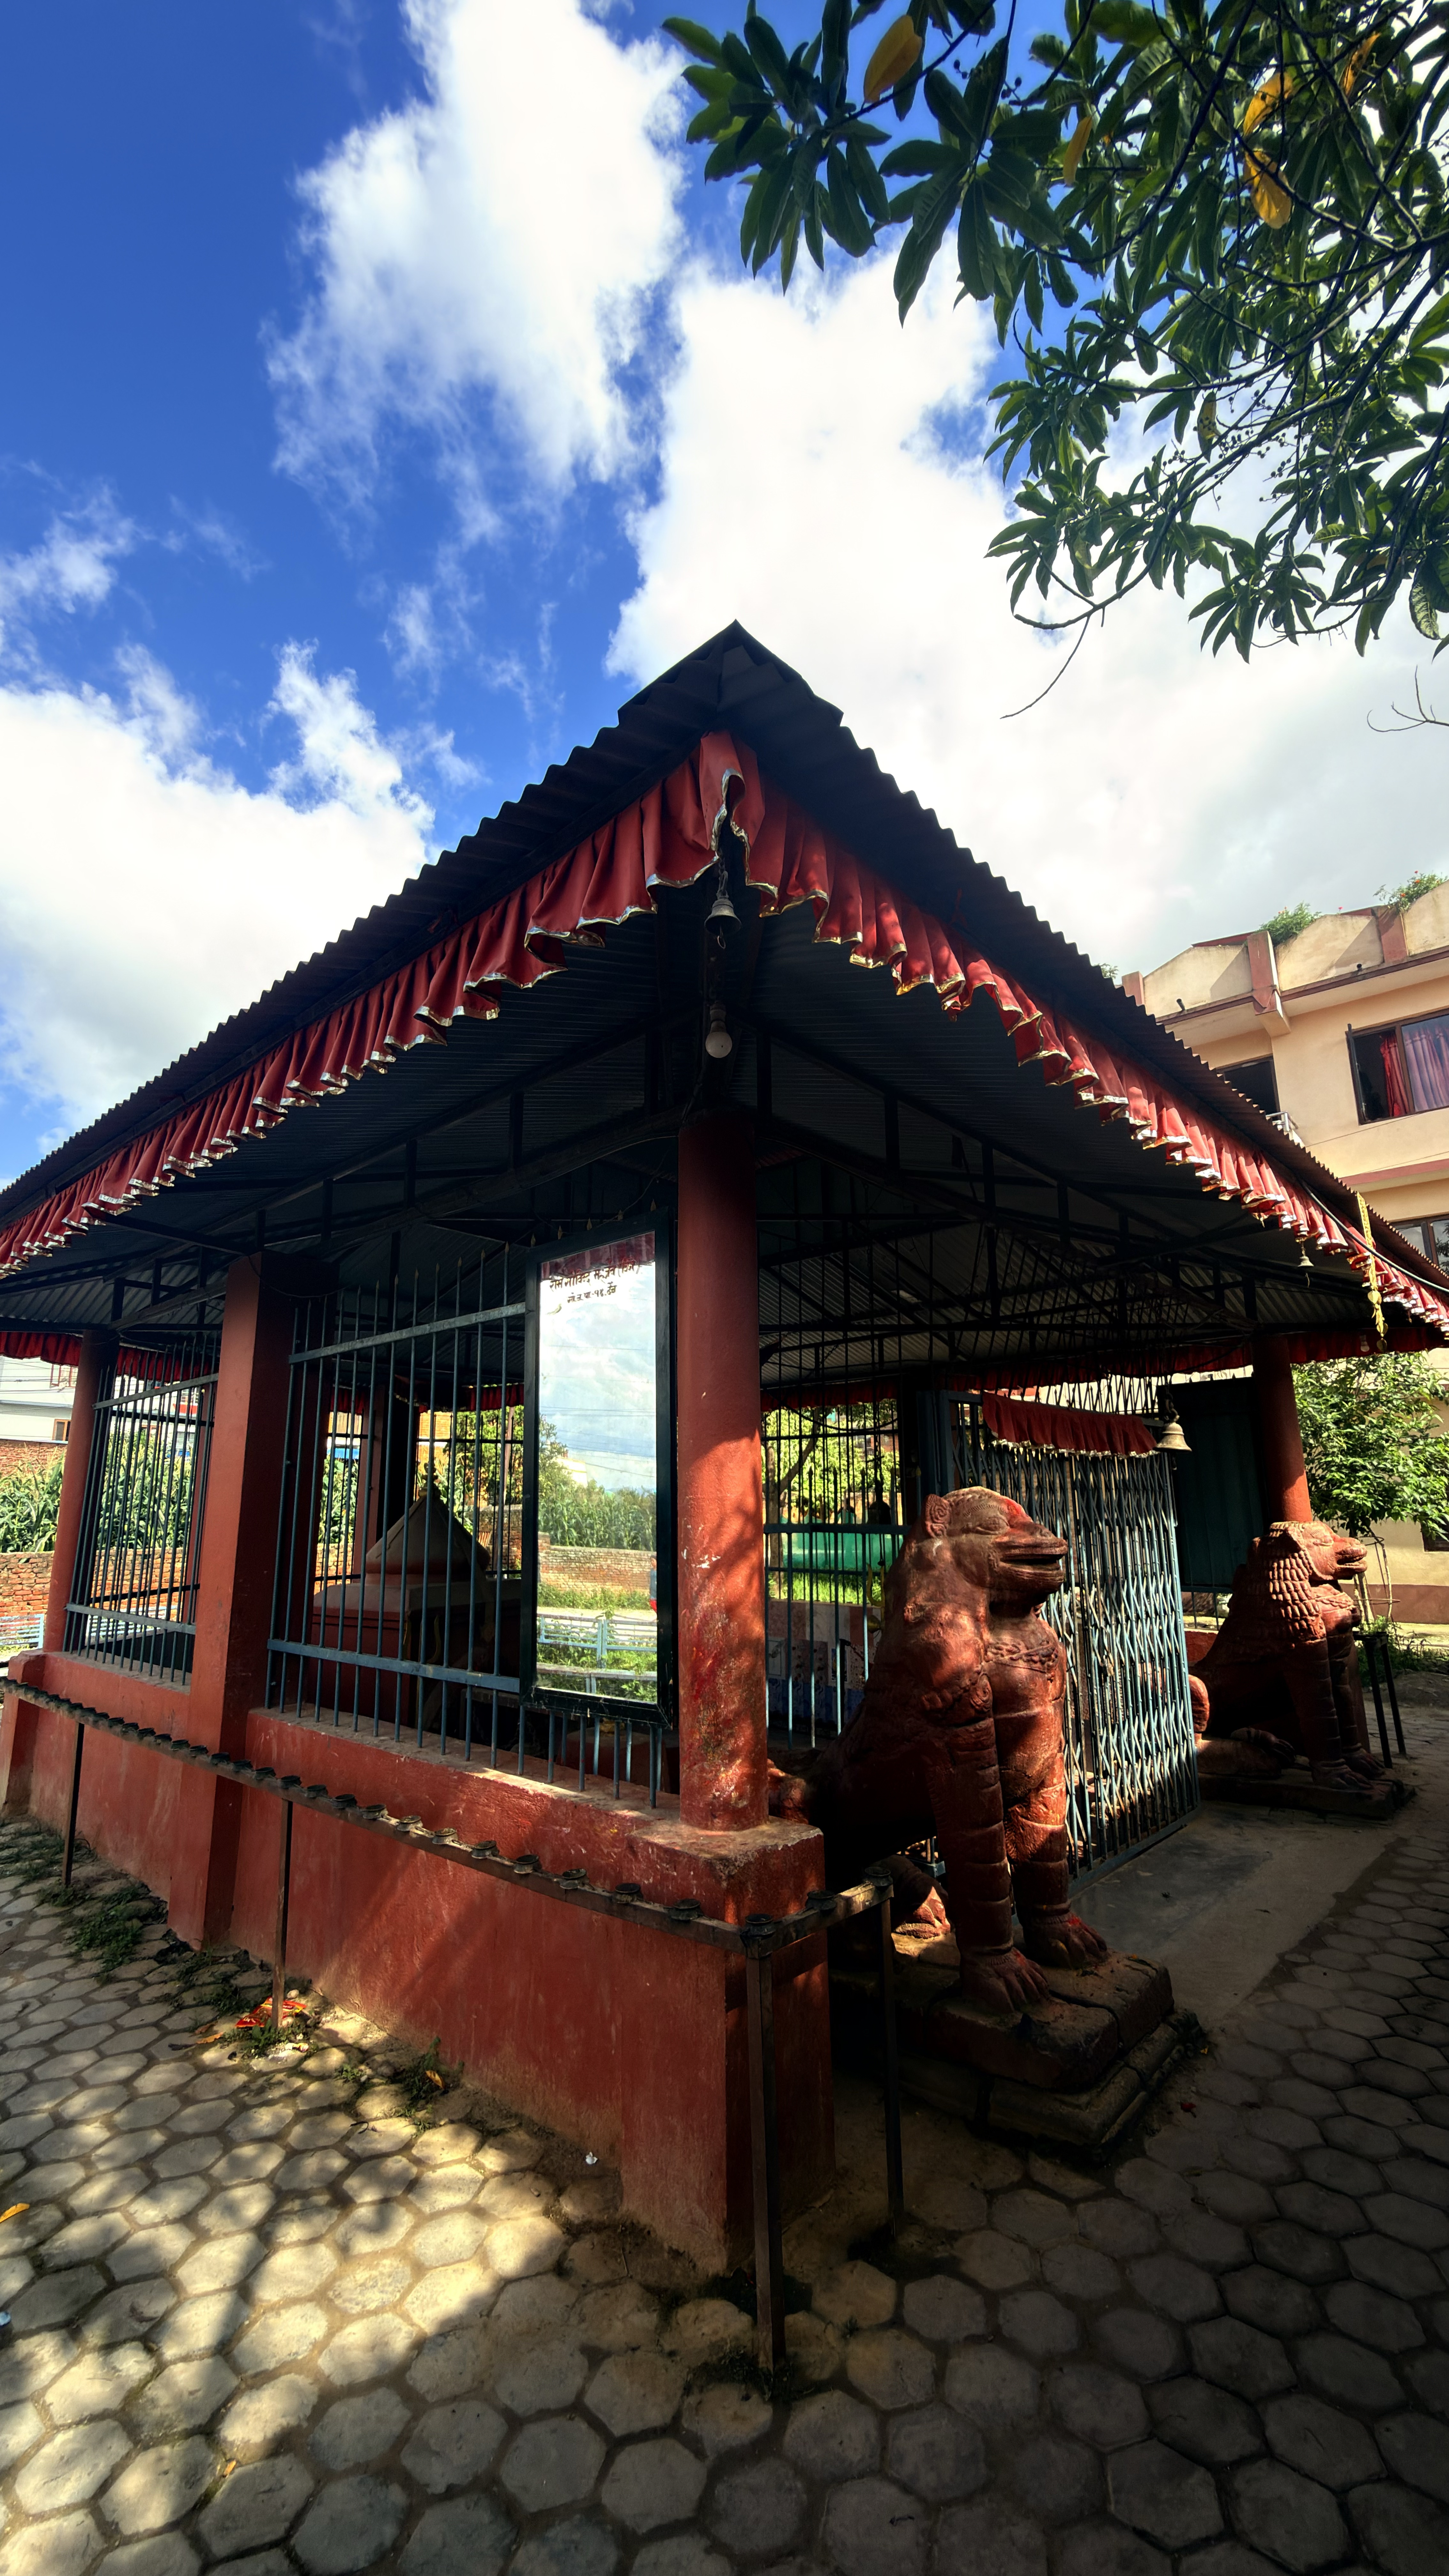
Heritage site: Bhagwati_Temple